Hunter Valley wine

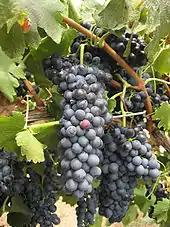
Shiraz grapes growing in the Hunter.

James Busby's collection is the likely origin of Hunter Valley Shiraz and today the Hunter Valley is home to some of the oldest own rooted Shiraz vine in the world with some vineyards boasting vines that are in excess of 120 years of age. Hunter Valley Shiraz is characterised but its astringent, gamy noted but has a tendency to develop in the bottle over 20 to 30 years into a silky, texture earthy wine with notes reminiscent of a Rhone. Traditionally Hunter Shiraz has carried the descriptor of "sweaty saddle". While this was once thought to be a terroir characteristic of the areas volcanic soils, it is now known to be caused by ethyl-4-phenol that comes from the exposure of the wine to certain strains of yeast in the "Brettanomyces" family.